Inside (video game)

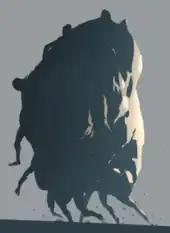
2010 concept art of the Huddle by Morten Bramsen. The art helped animate the Huddle and drive "Inside"s art direction.

The Huddle, the amalgam of body parts that the player controls at the end of the game, had been an idea for the game since 2010, when animator Andreas Normand Grøntved had been brought aboard Playdead to do preliminary animations for it based on a drawing by artist Morten Bramsen. Bramsen's drawing of the Huddle served to guide much of the visual nature and art style for the rest of the game. To animate it, Grøntved took inspiration from the motion of Nago the demon form of the boar god from "Princess Mononoke", the squishiness of the main character of the game "Gish", and human behavior during crowd surfing. Grøntved developed initial animations using what he called the Huddle Potato that simplified the geometries to demonstrate how the being would move and interact with the environment. Whereas most of the other game animations were based on a combination of pre-set skeletal movements along with the physics engine, the Huddle had to be animated predominantly by a custom physics model developed by Thomas Krog, and implemented by Lasse Jon Fulgsang Pedersen, Søren Trautner Madsen, and Mikkel Bøgeskov Svendsen. This model uses a 26-body simulation of the core of the Huddle, driven by a network of impulses based on the direction of the player and the local environment, which allowed the Huddle to reconfigure itself as it needed in certain situations, such as fitting into tight spaces. They then added six arms and six legs with some pre-set animations that would also help to drive the impulse in the main body simulation. The skin of the huddle was a mix of art styles borrowed from the sculptures of John Isaacs, and the art of Jenny Saville and Rembrandt. The vocals and bodysounds were performed by the renowned Danish-Austrian performance group SIGNA.